NSB Class 73

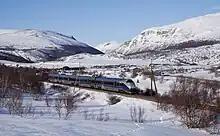
A-series train near Hjerkinn on the Dovre Line. The unit was destroyed in the fire at Hallingskeid in 2011.

NSB stated that they would demand a discount from Adtranz. Following the incident, the trains would have to be in for maintenance examinations every , rather than every . With each exam costing NOK 50,000, NSB stated that this represented an extra cost of NOK 20 million per year. The contract between Adtranz and NSB states how often trains are to be maintained, and Adtranz holds a financial responsibility if the trains systematically need more maintenance than that. By 24 June, cracks had been found in two additional units. Similar cracks had occurred in the X2 trains, but after many years of operations. The same manufacturer had been used for the axles on both trains. In Sweden impurities in the steel, combined with undersized axles, were thought to be a cause, but replacements had caused the same issues. On 26 June, NSB stated that in April they had discovered that not checking the whole axle was a weakness in the maintenance procedures, but that despite this, no new examinations had been done. The reason this was ignored, was that there was nothing that indicated that this part of the axle represented a weak point.